Doppelkopf

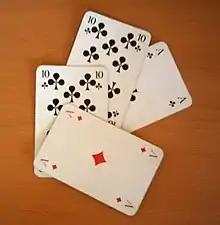
A "Doppelkopf" trick, two tens and two aces

A trick containing 40 or more points (four Volle, i.e. tens and aces) scores an extra point for the team that collected the trick.